Al-Rastan

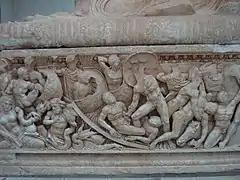
Roman sarcophagus of Arethuse, 3rd century BC, found in the Rastan area, preserved in the National Museum of Damascus

Ar-Rastan was built on the site of ancient Arethusa. According to Roman historian Appian, Arethusa was established by Seleucus I Nicator, founder of the Seleucid dynasty in the 3rd century BC. Most sources agree Seleucus named it after the city of Arethusa in Macedonia, but others claim it was named after a spring in Sicily with the same name. Arethusa in native Syriac was called Arastan, also mentioned in the Christian First Council of Nicaea in 325 AD. To a lesser extent, the name "Arastan" continued to be used by the indigenous inhabitants, alongside "Arethusa".